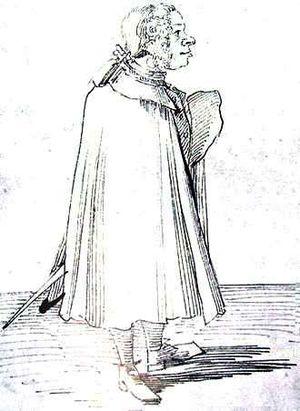
Domenico Giacinto Fontana, plus connu sous le surnom de « Farfallino », est un chanteur castrat italien, principalement actif à Rome de 1712 à 1736.